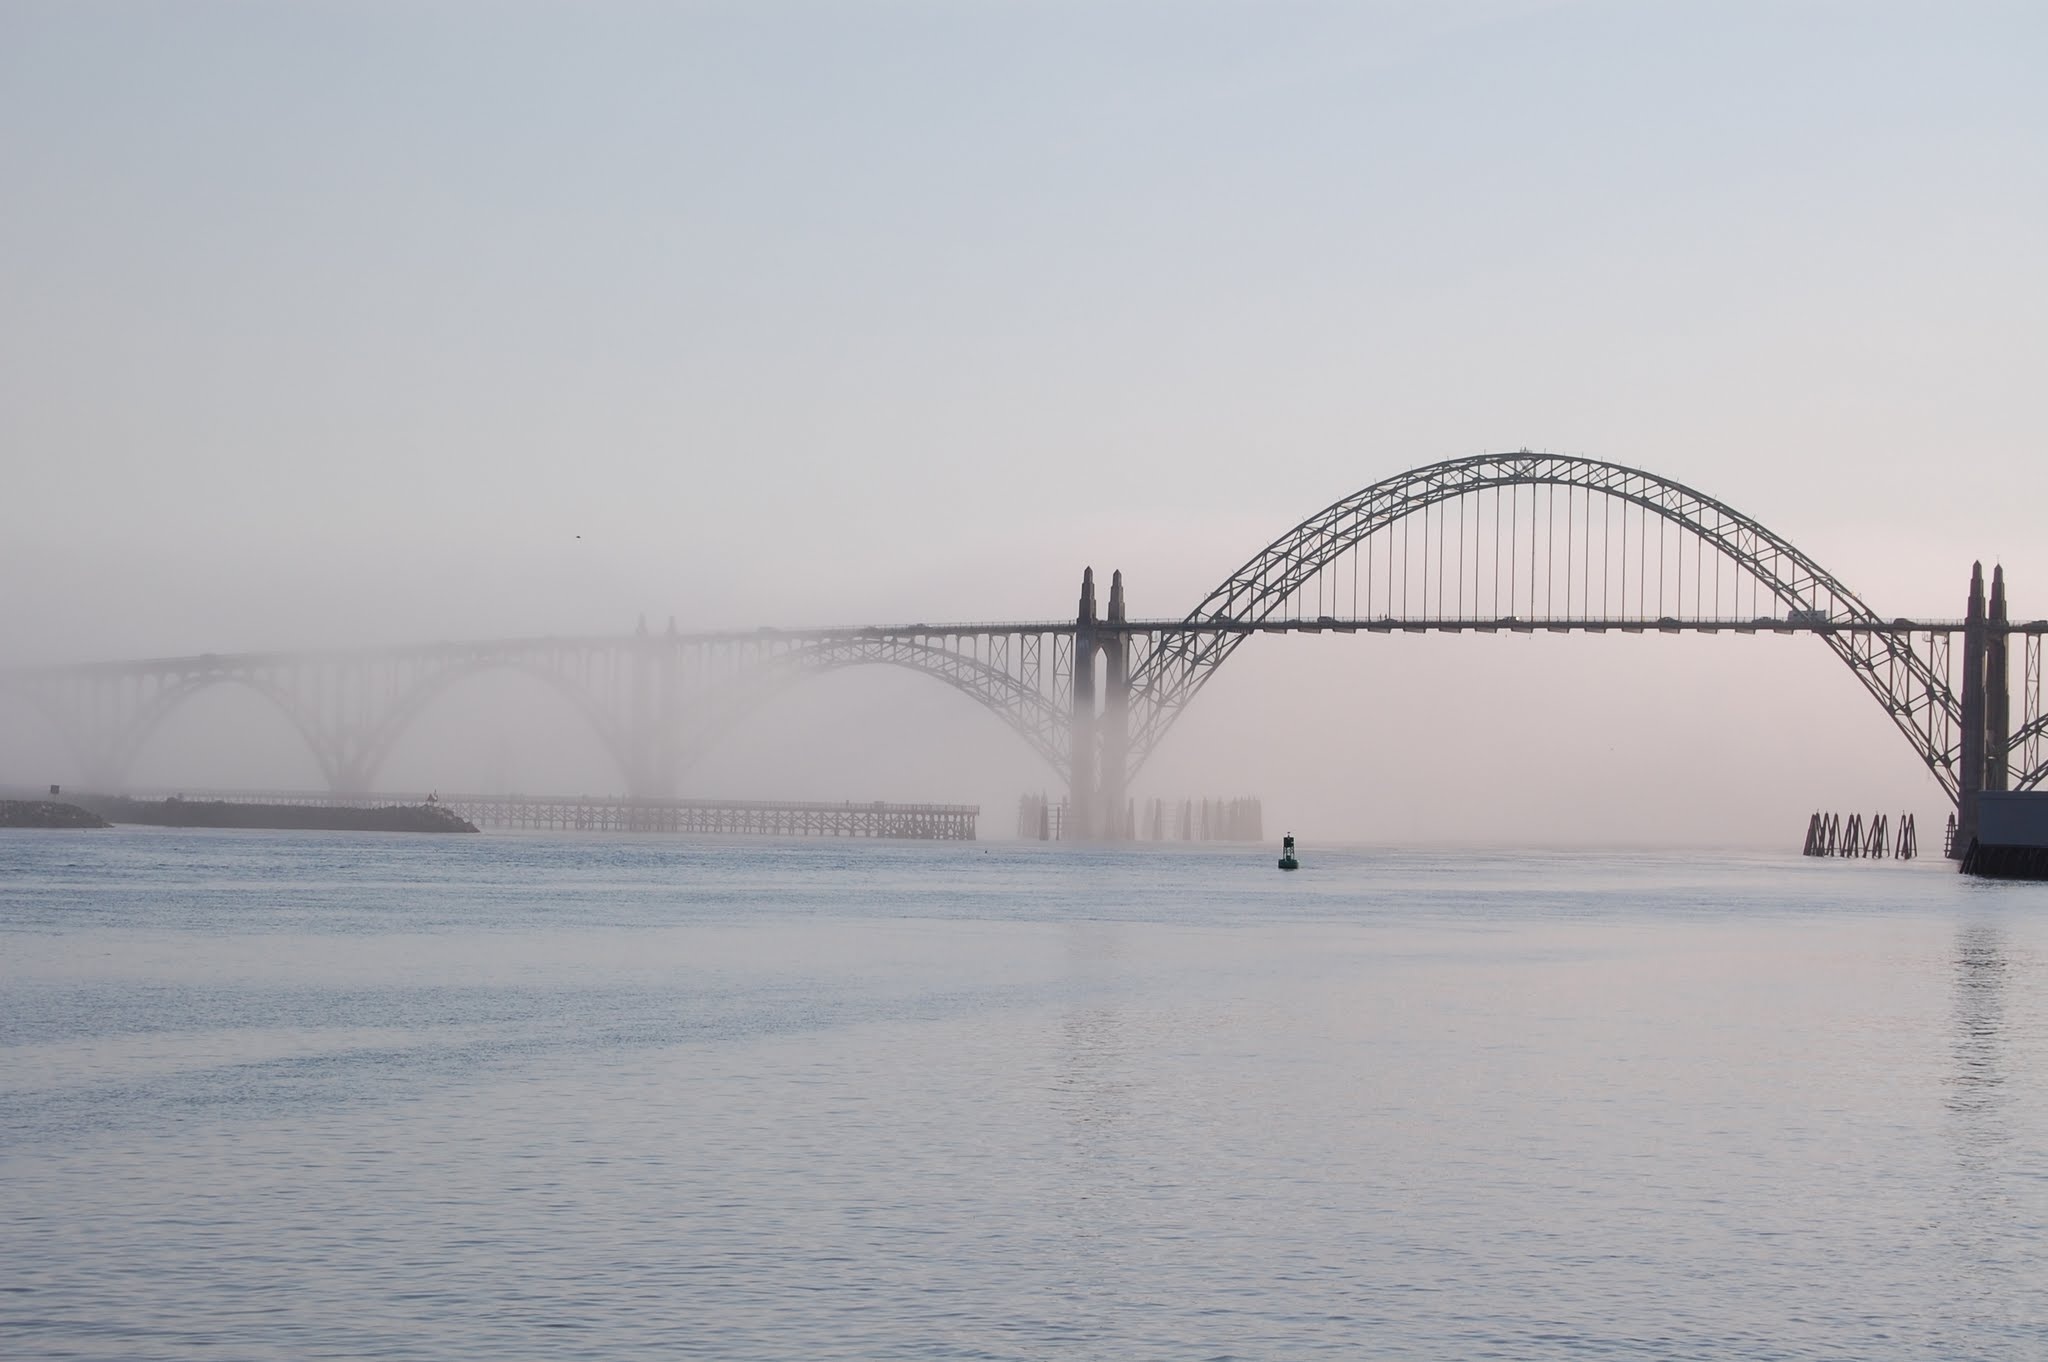
beach, sea, coast, water, nature, ocean, snow, winter, fog, bridge, morning, river, reflection, weather, pacific, oregon, atmospheric phenomenon